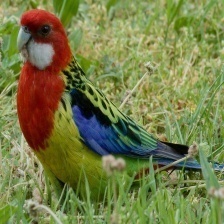
Species: EASTERN ROSELLA
Scientific name: PLATYCERCUS EXIMIUS